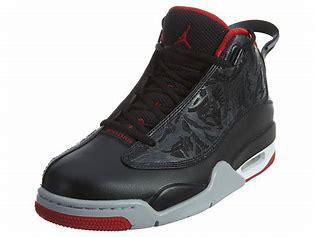
Brand: Jordan
Model: Dub Zero